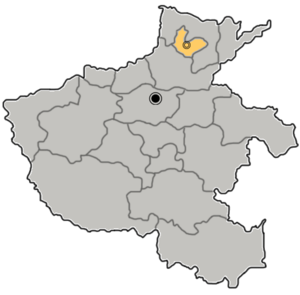
Hebi est une ville du nord de la province du Henan en Chine.